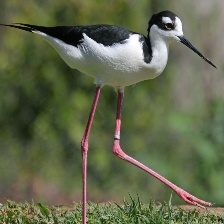
Species: BLACK NECKED STILT
Scientific name: HIMANTOPUS MEXICANUS